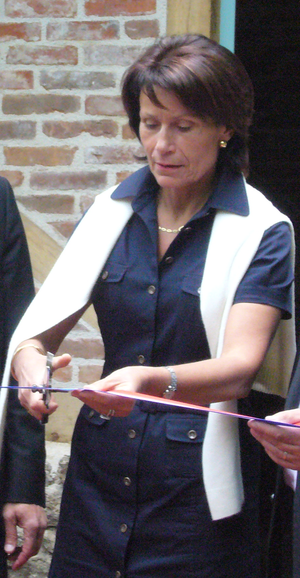
Marie-Françoise Pérol-Dumont, présidente du conseil général de la Haute-Vienne et députée PS, lors de l'inauguration du nouveau chalet du site Corot à Saint-Junien, (Haute-Vienne, France) le 10 juillet 2009
Marie-Françoise Pérol-Dumont, née le 26 mai 1952 à Nedde dans la Haute-Vienne, est une femme politique française.
Cet article donne la liste des 348 sénateurs de la période comprise entre les deux élections sénatoriales, soit élus à l'issue des élections sénatoriales de 2014 ou 2017, soit suppléant les élus ayant été nommés au gouvernement ou décédés, soit élus à l'occasion d'élections sénatoriales partielles.
Cet article donne la liste des 348 sénateurs de la période comprise entre les deux élections sénatoriales, soit élus à l'issue des élections sénatoriales de 2011 ou 2014, soit suppléant les élus ayant été nommés au gouvernement ou décédés, soit élus à l'occasion d'élections sénatoriales partielles.